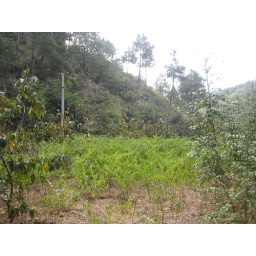
Chilly plants by the side of the road